Rouen

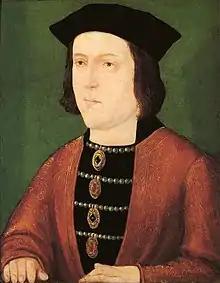
King Edward IV

Mainline trains operate from Gare de Rouen-Rive-Droite to Le Havre and Paris, and regional trains to Caen, Dieppe and other local destinations in Normandy. Daily direct trains operate to Amiens and Lille, and direct TGVs (high-speed trains) connect daily with Lyon and Marseille.